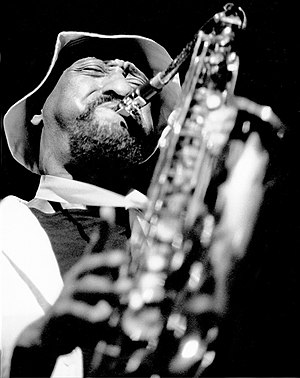
Sonny Rollins
Sonny Rollins er en amerikansk tenorsaxofonist.